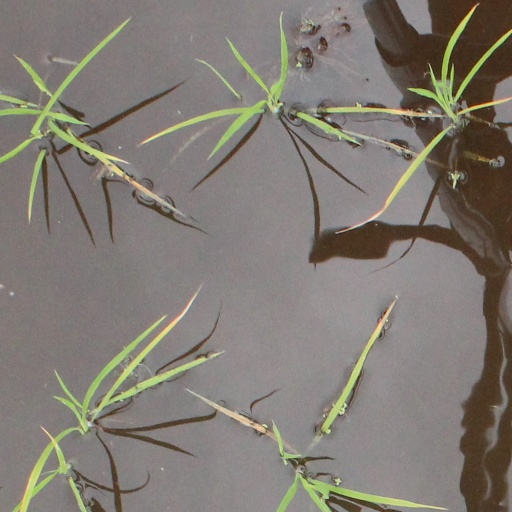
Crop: rice